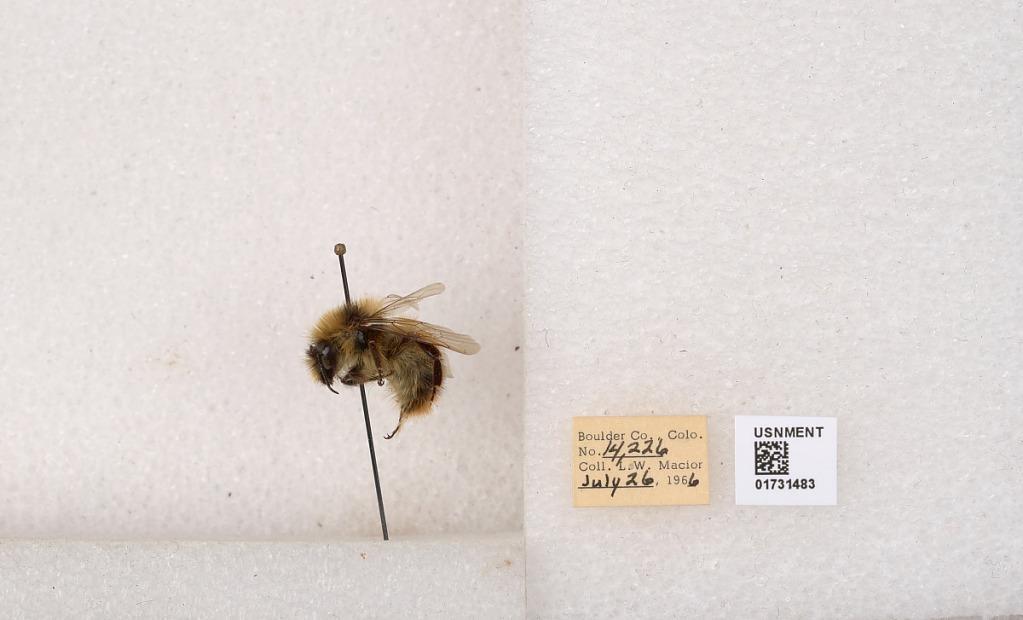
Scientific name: Bombus kirbyellus
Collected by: L. Macior
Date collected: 1966-7-26
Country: United States
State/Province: Colorado
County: Boulder
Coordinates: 40.0925, -105.358